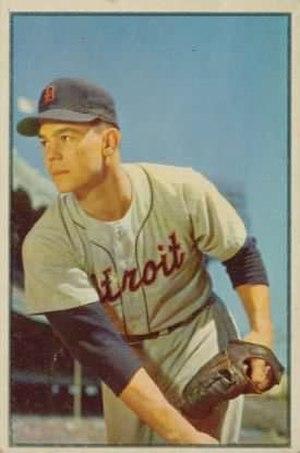
Arthur Joseph Houtteman, dit Art Houtteman, est un joueur de baseball américain né le 7 août 1927 à Détroit et mort le 6 mai 2003 à Rochester Hills. Lanceur droitier, il a évolué dans les ligues majeures de baseball pour les Tigers de Détroit de 1945 à 1953, les Indians de Cleveland de 1953 à 1957 et les Orioles de Baltimore en 1957.